Cindy Billaud

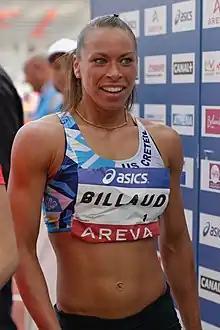
Billaud in 2013

Cindy Billaud (born 11 March 1986 in Nogent-sur-Marne) is a French athlete specialising in the 100 metres hurdles. Her biggest success to date is the seventh place at the 2013 World Championships in Moscow.